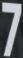
Number: 7